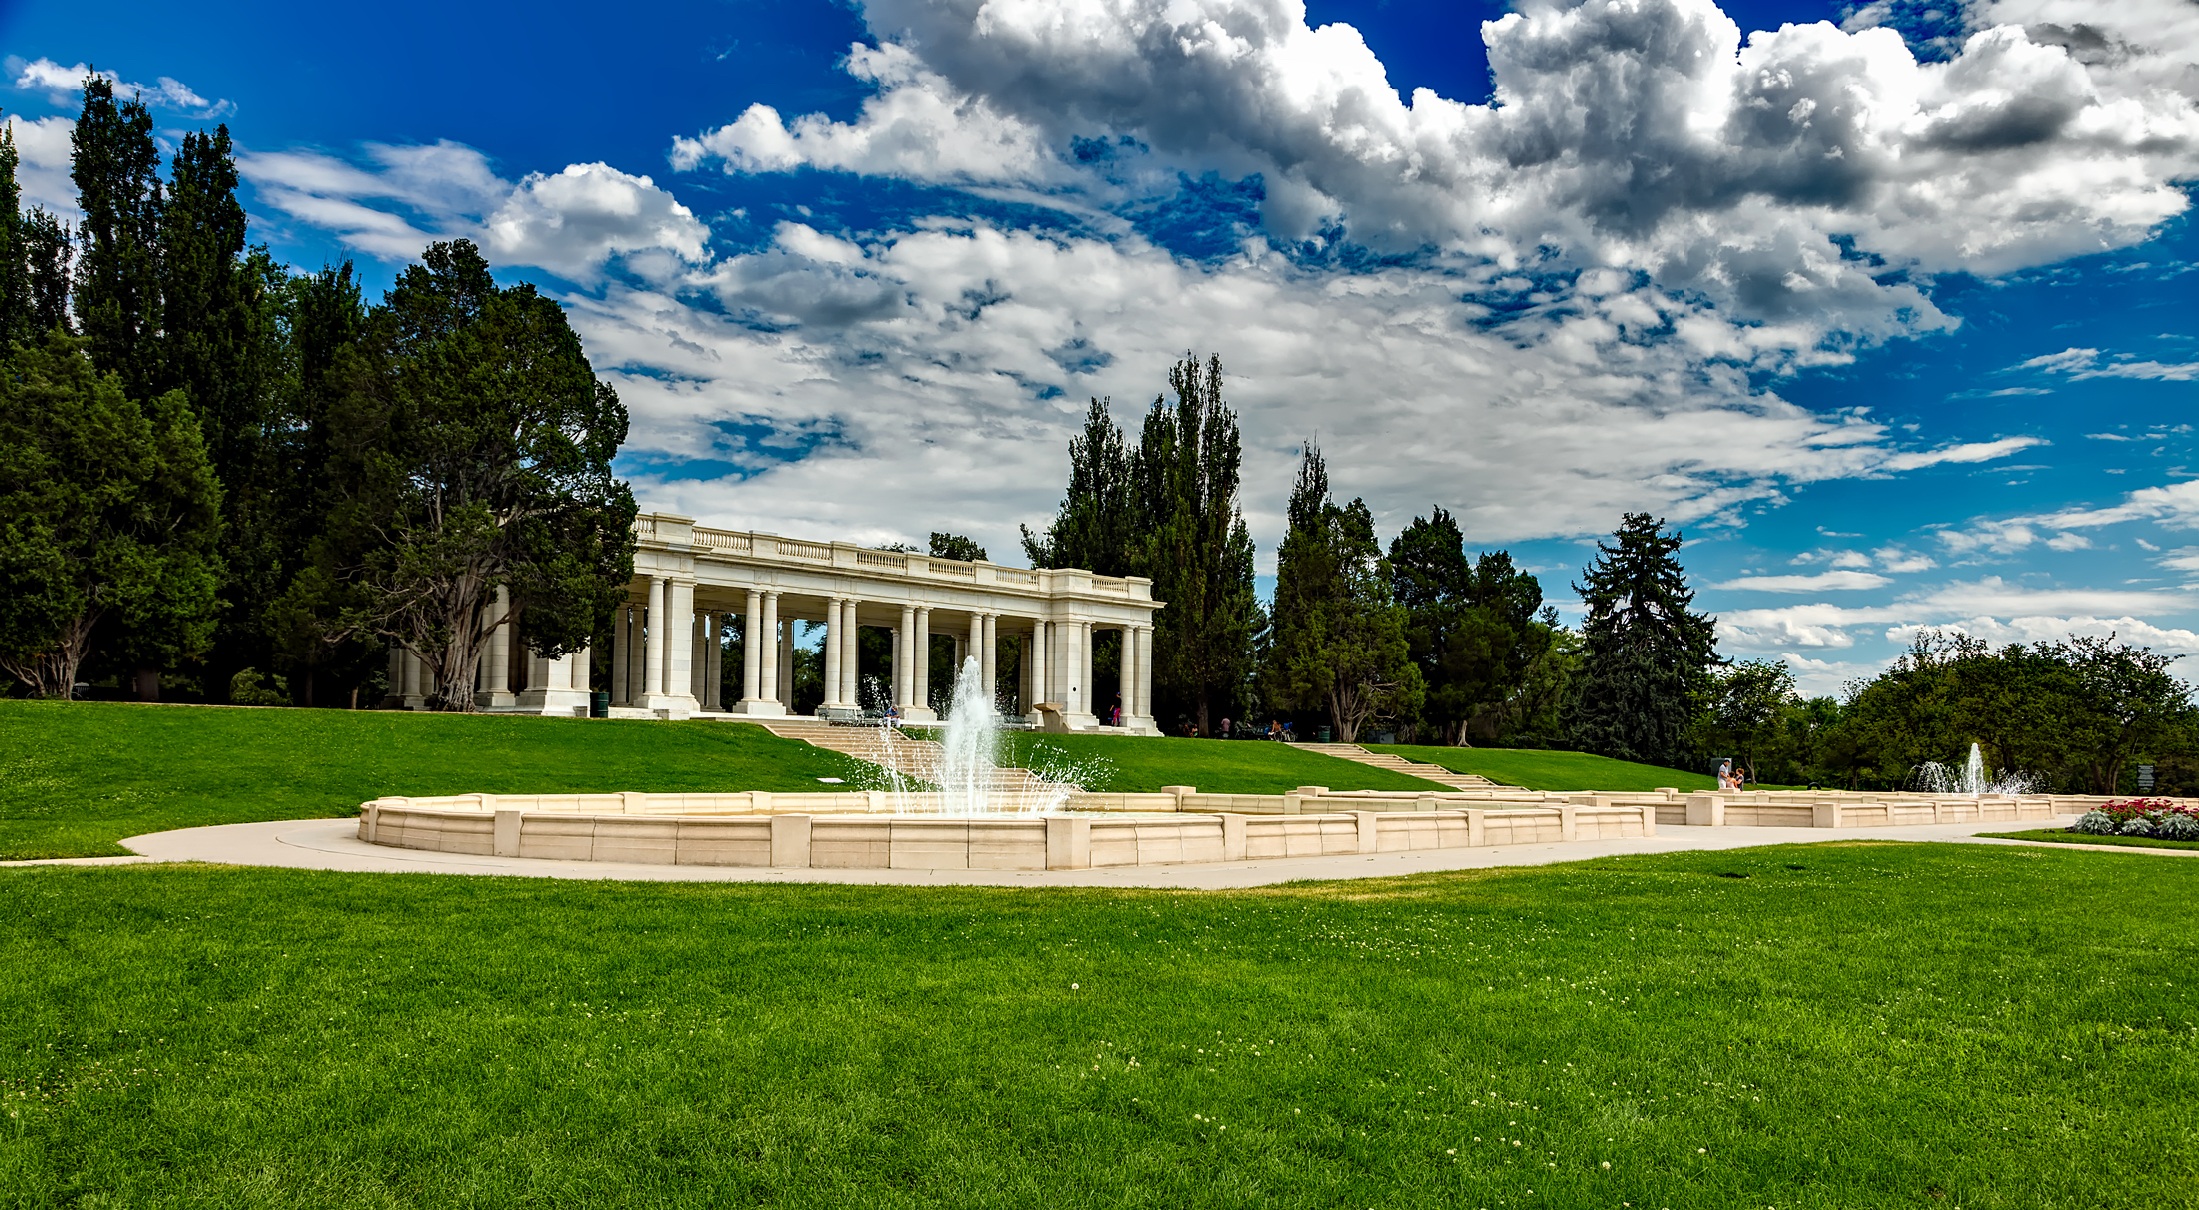
landscape, nature, grass, sky, lawn, mansion, panorama, summer, scenic, park, tourism, outdoors, hdr, clouds, colorado, public, pavilion, fountain, grounds, estate, attractions, denver, destinations, cheesman park